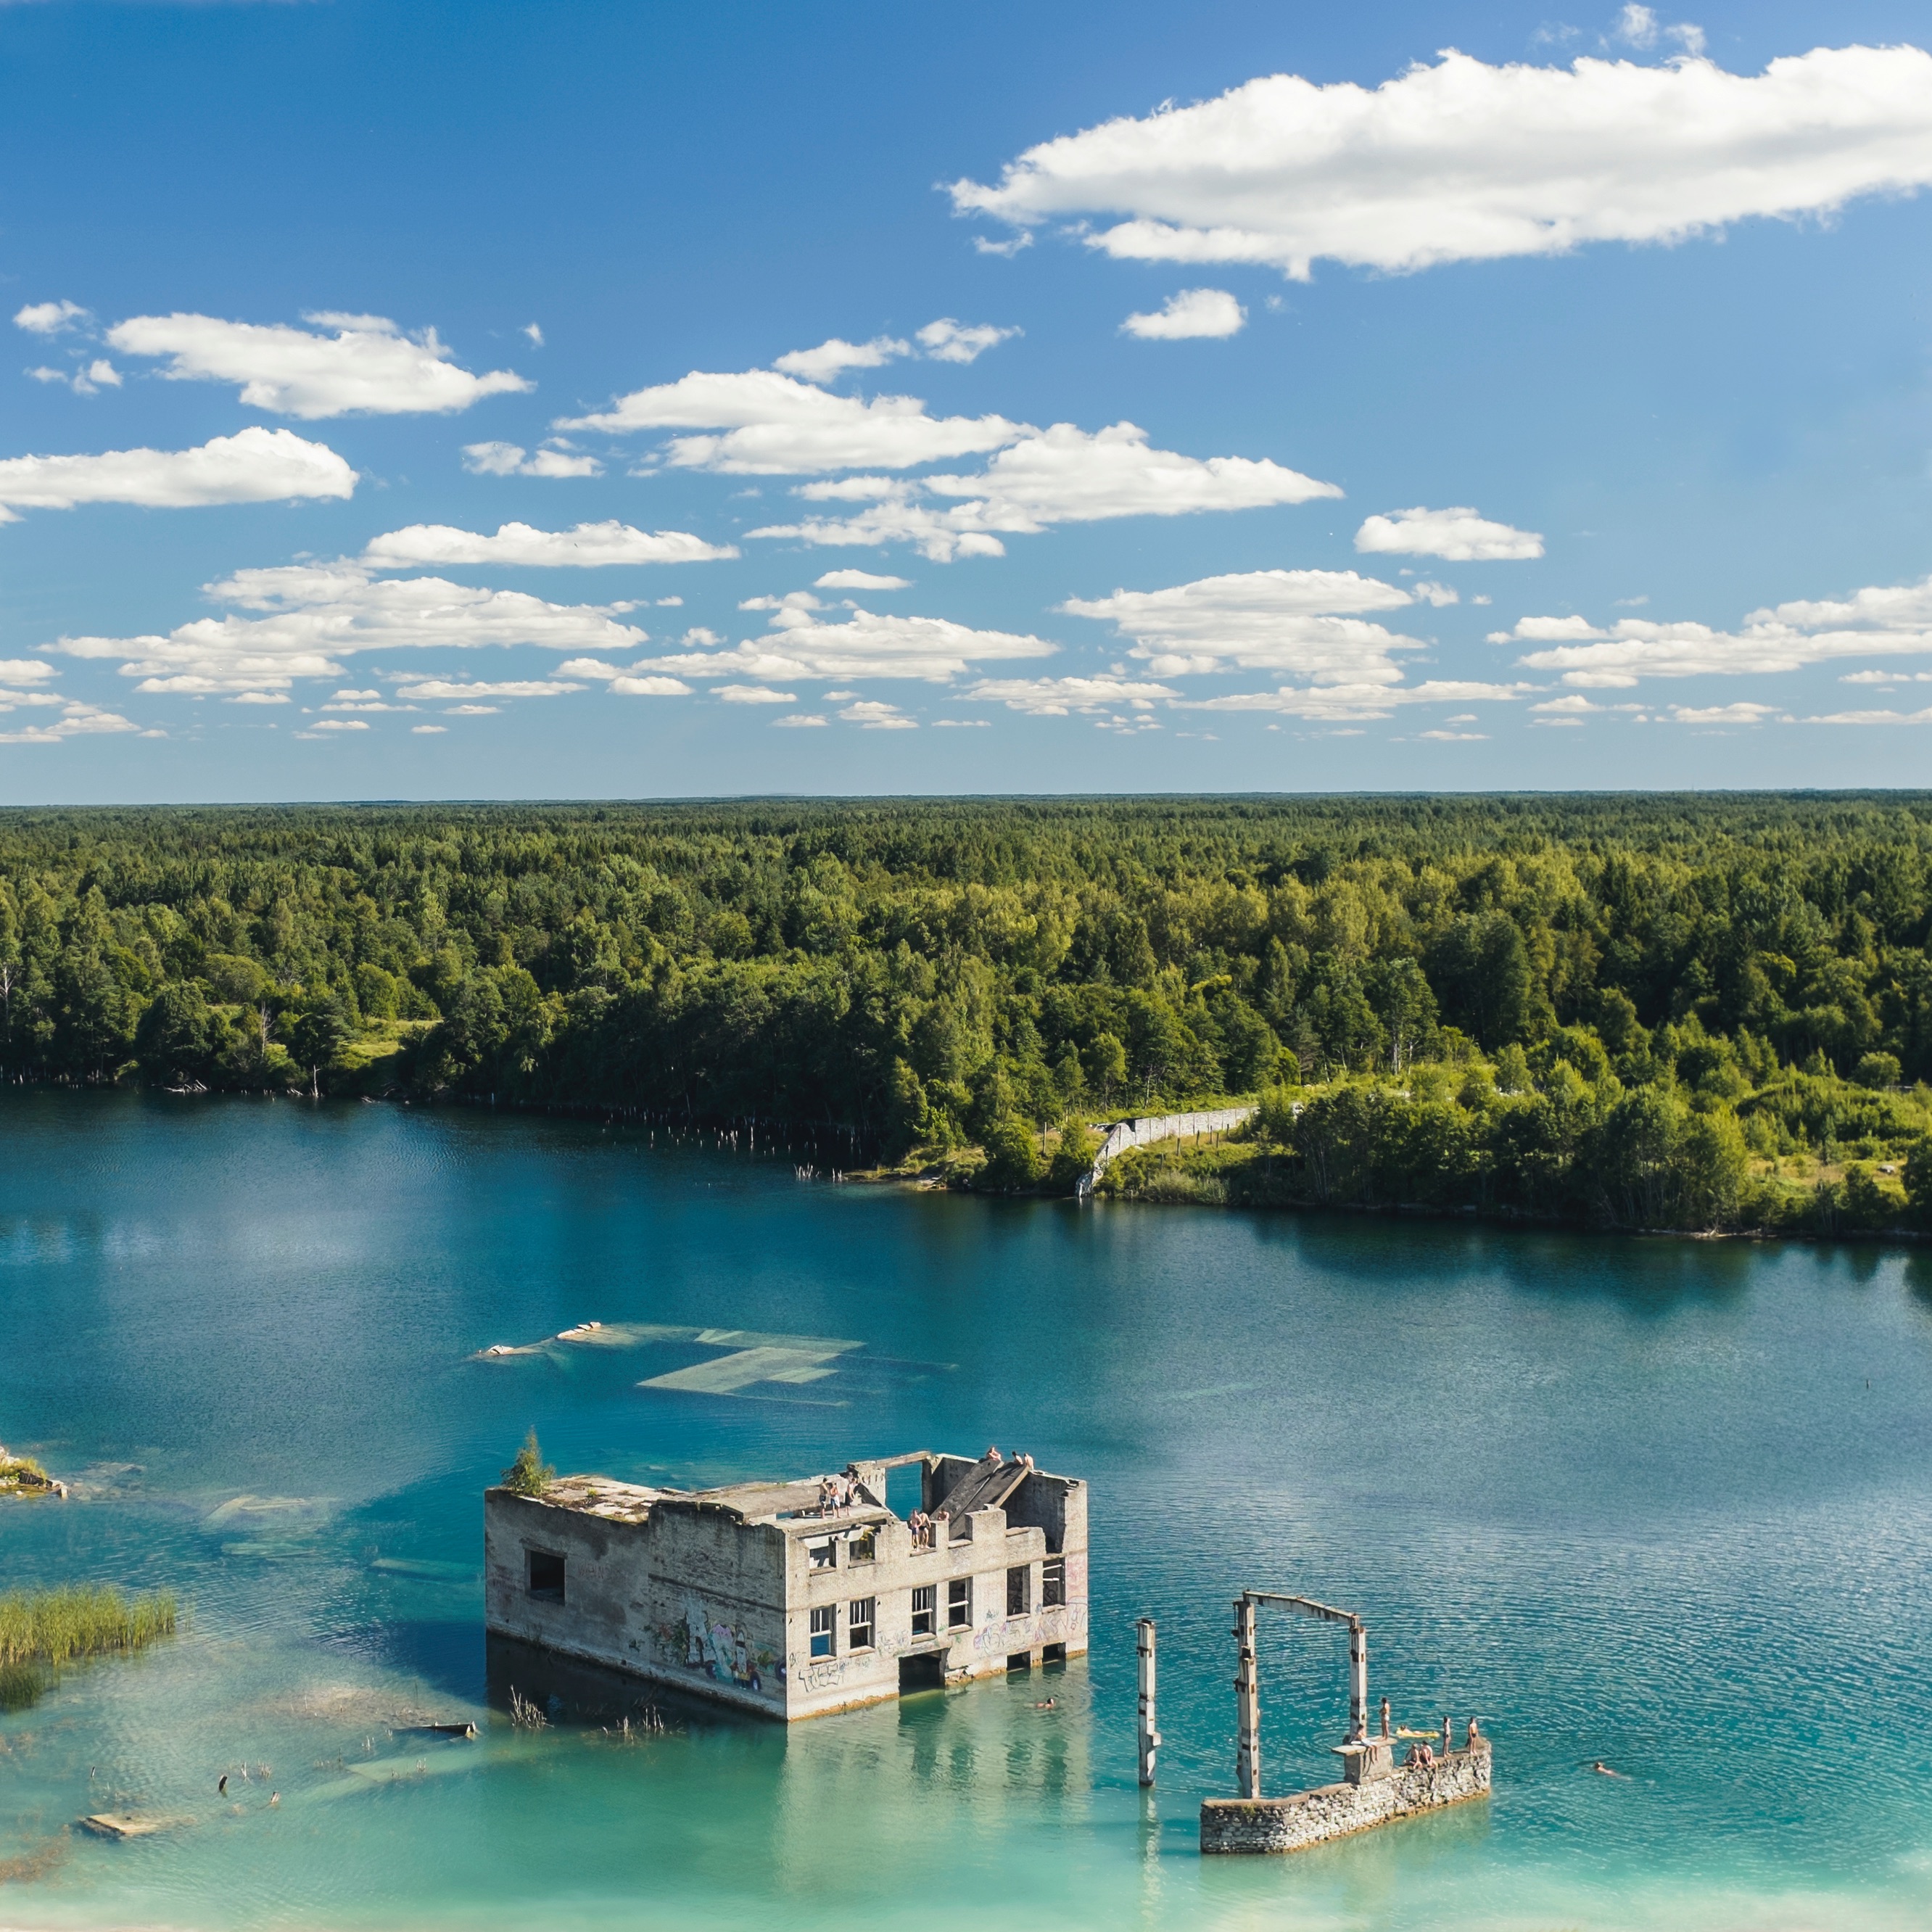
landscape, sea, coast, water, nature, ocean, horizon, cloud, sky, shore, lake, vacation, reflection, vehicle, lagoon, bay, reservoir, body of water, landform